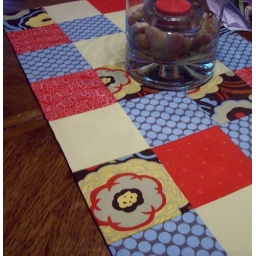
Patchwork table runner made with left over fabric from last summer's bag marathon.